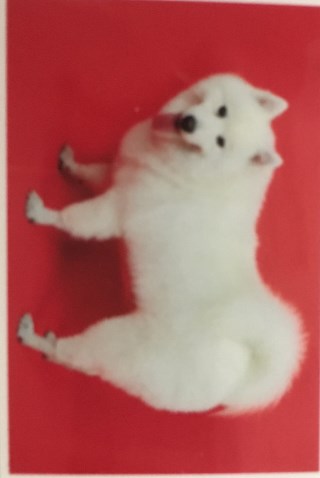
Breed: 2192-n000088-Samoyed